Closenberg Hotel

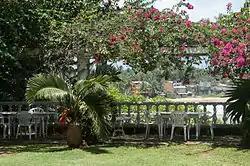

Closenberg Hotel is a three star heritage hotel located in Galle, Sri Lanka. It is situated on the southern side of Galle Harbour.